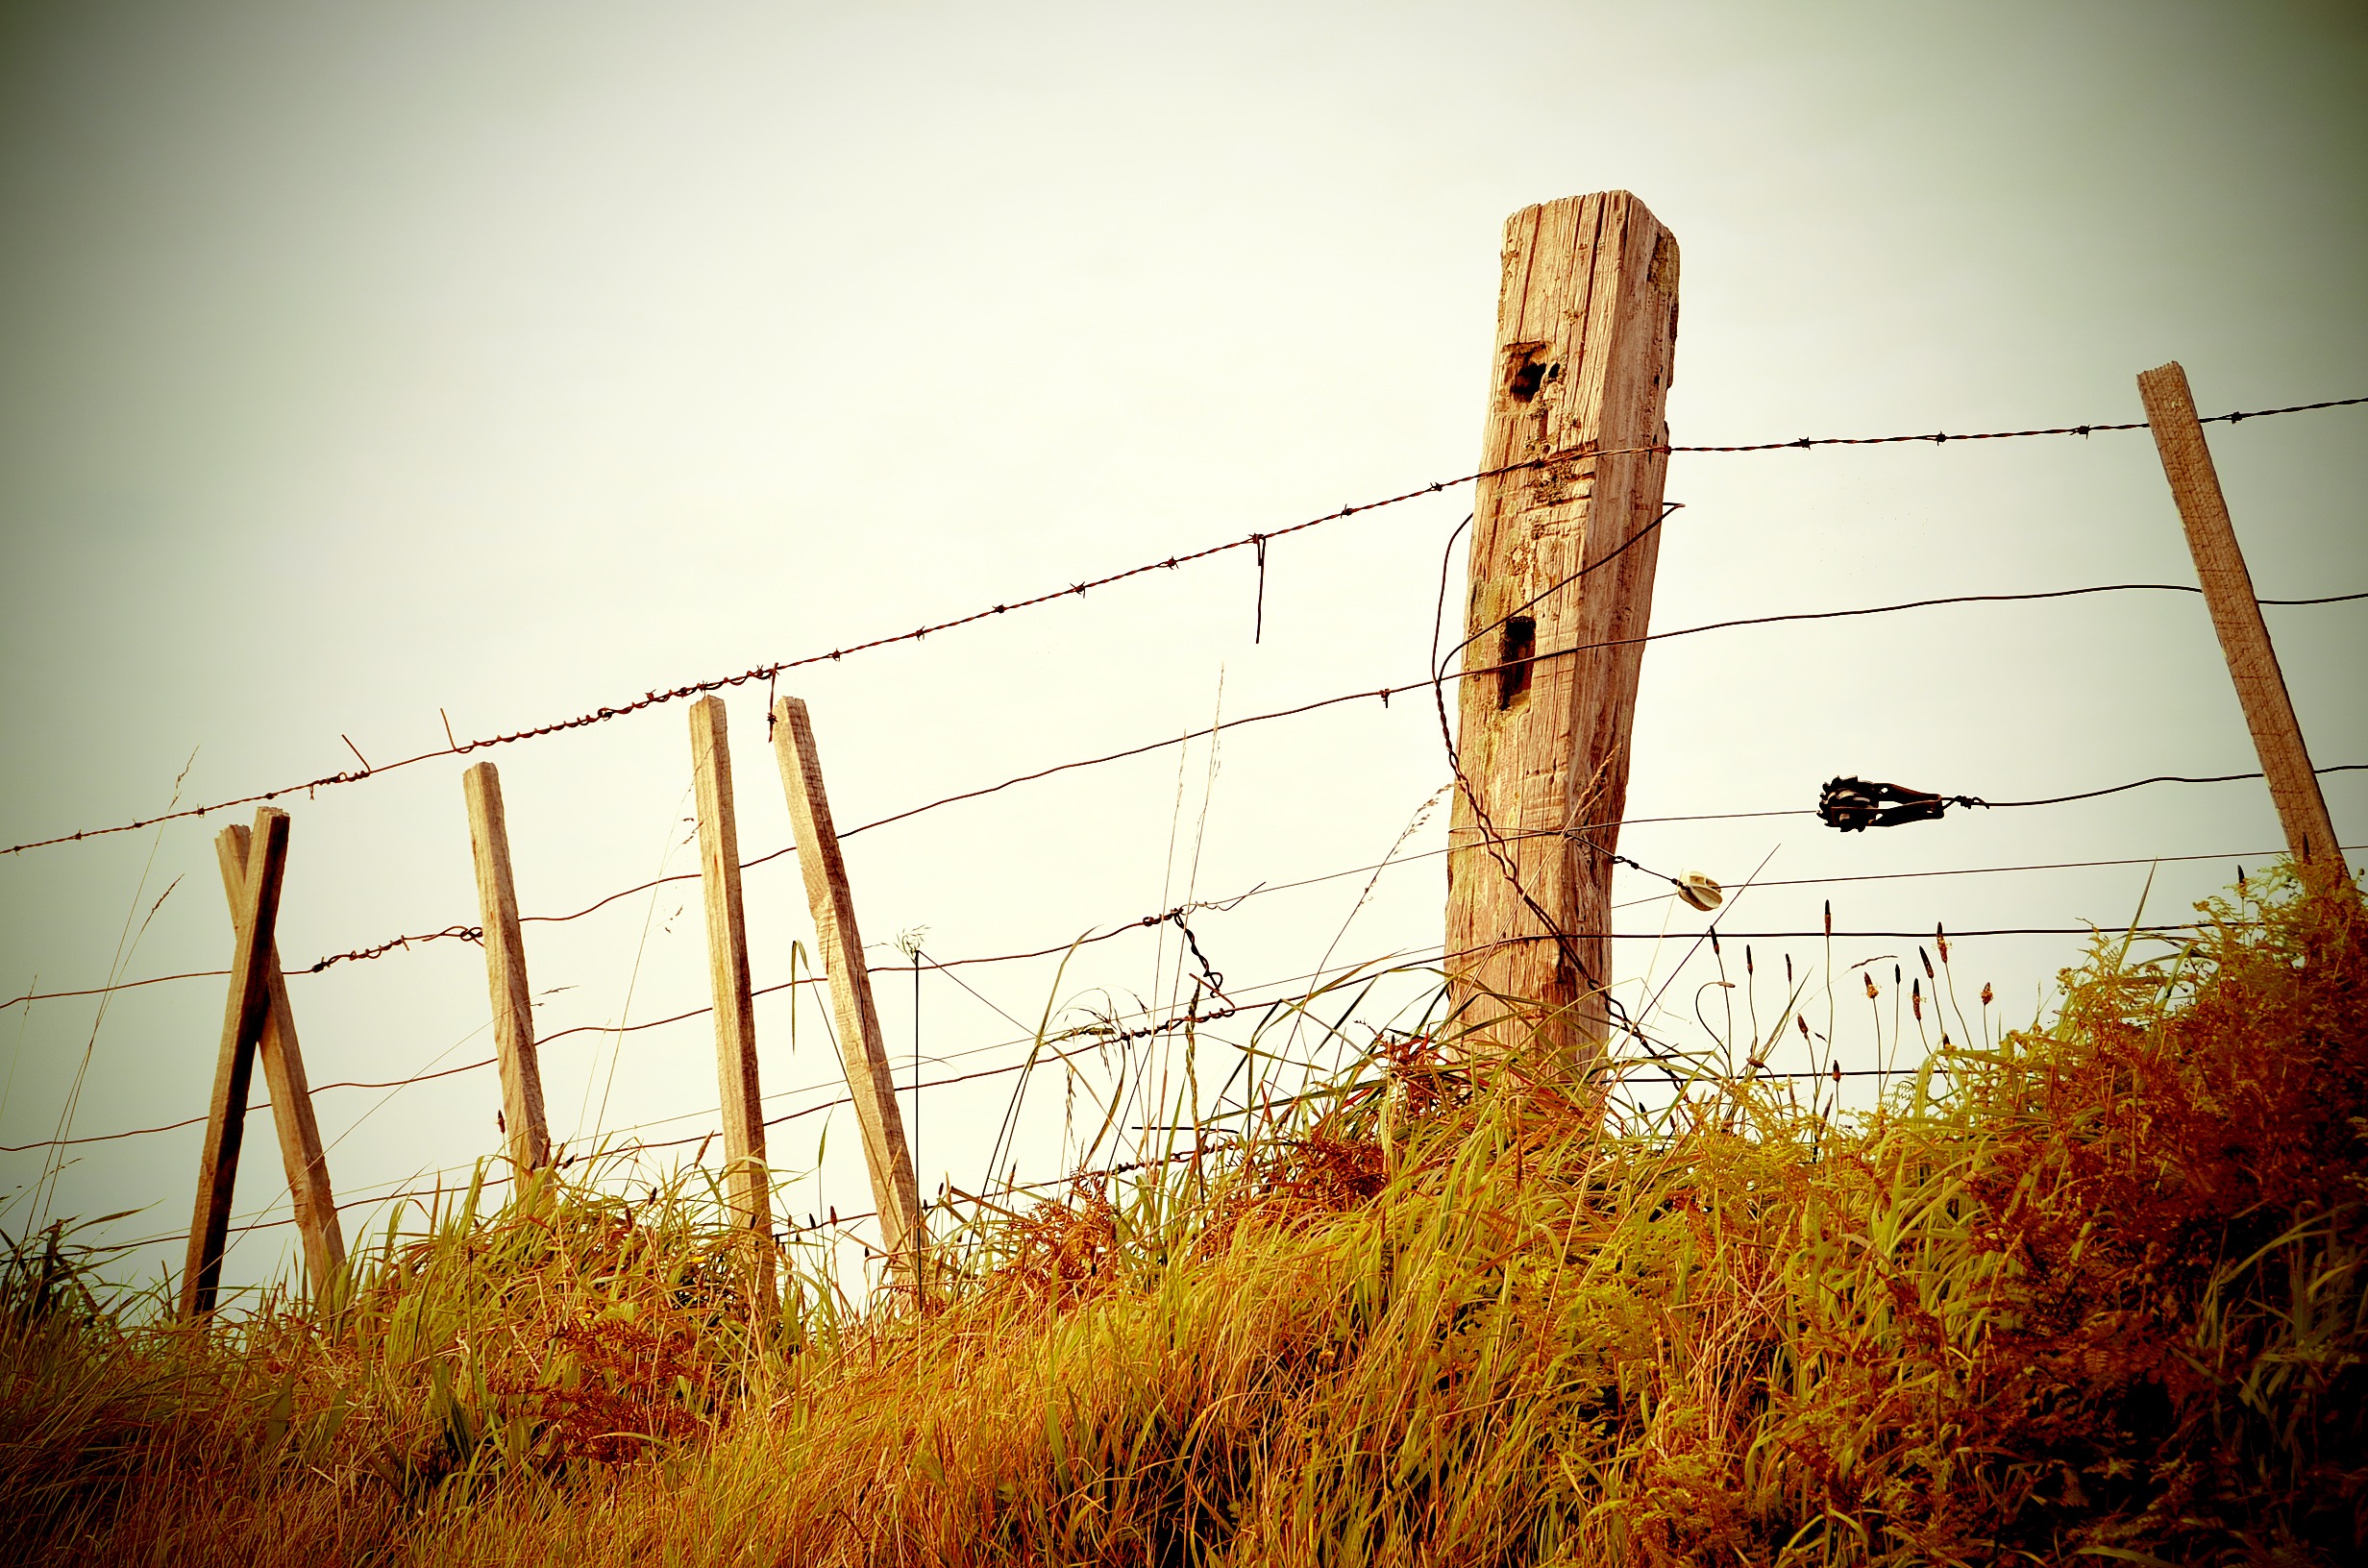
tree, nature, grass, light, fence, barbed wire, wood, sunset, field, farm, sunlight, morning, wire, pole, evening, line, autumn, electricity, border, barb wire, shape, woody plant, outdoor structure, overhead power line